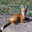
Label: fox